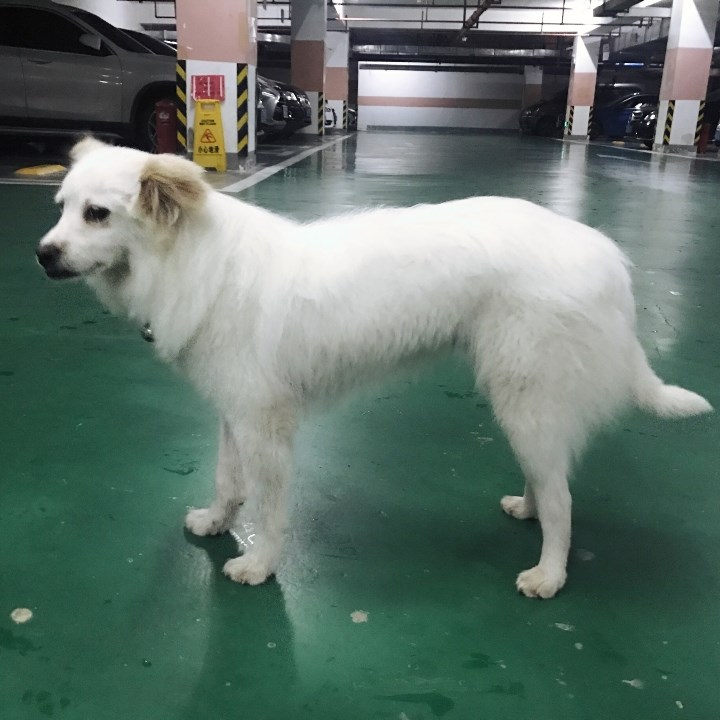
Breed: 1936-n000005-Pomeranian